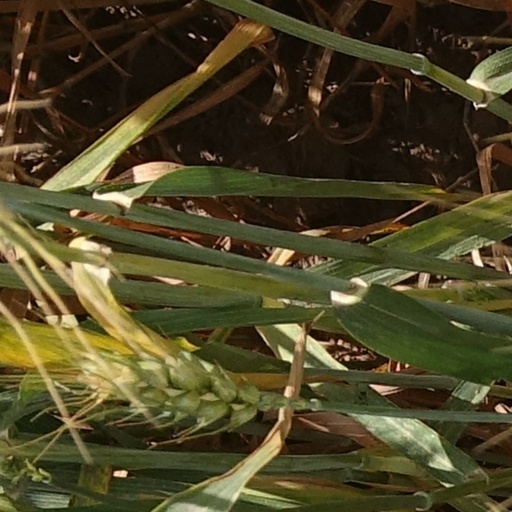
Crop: wheat